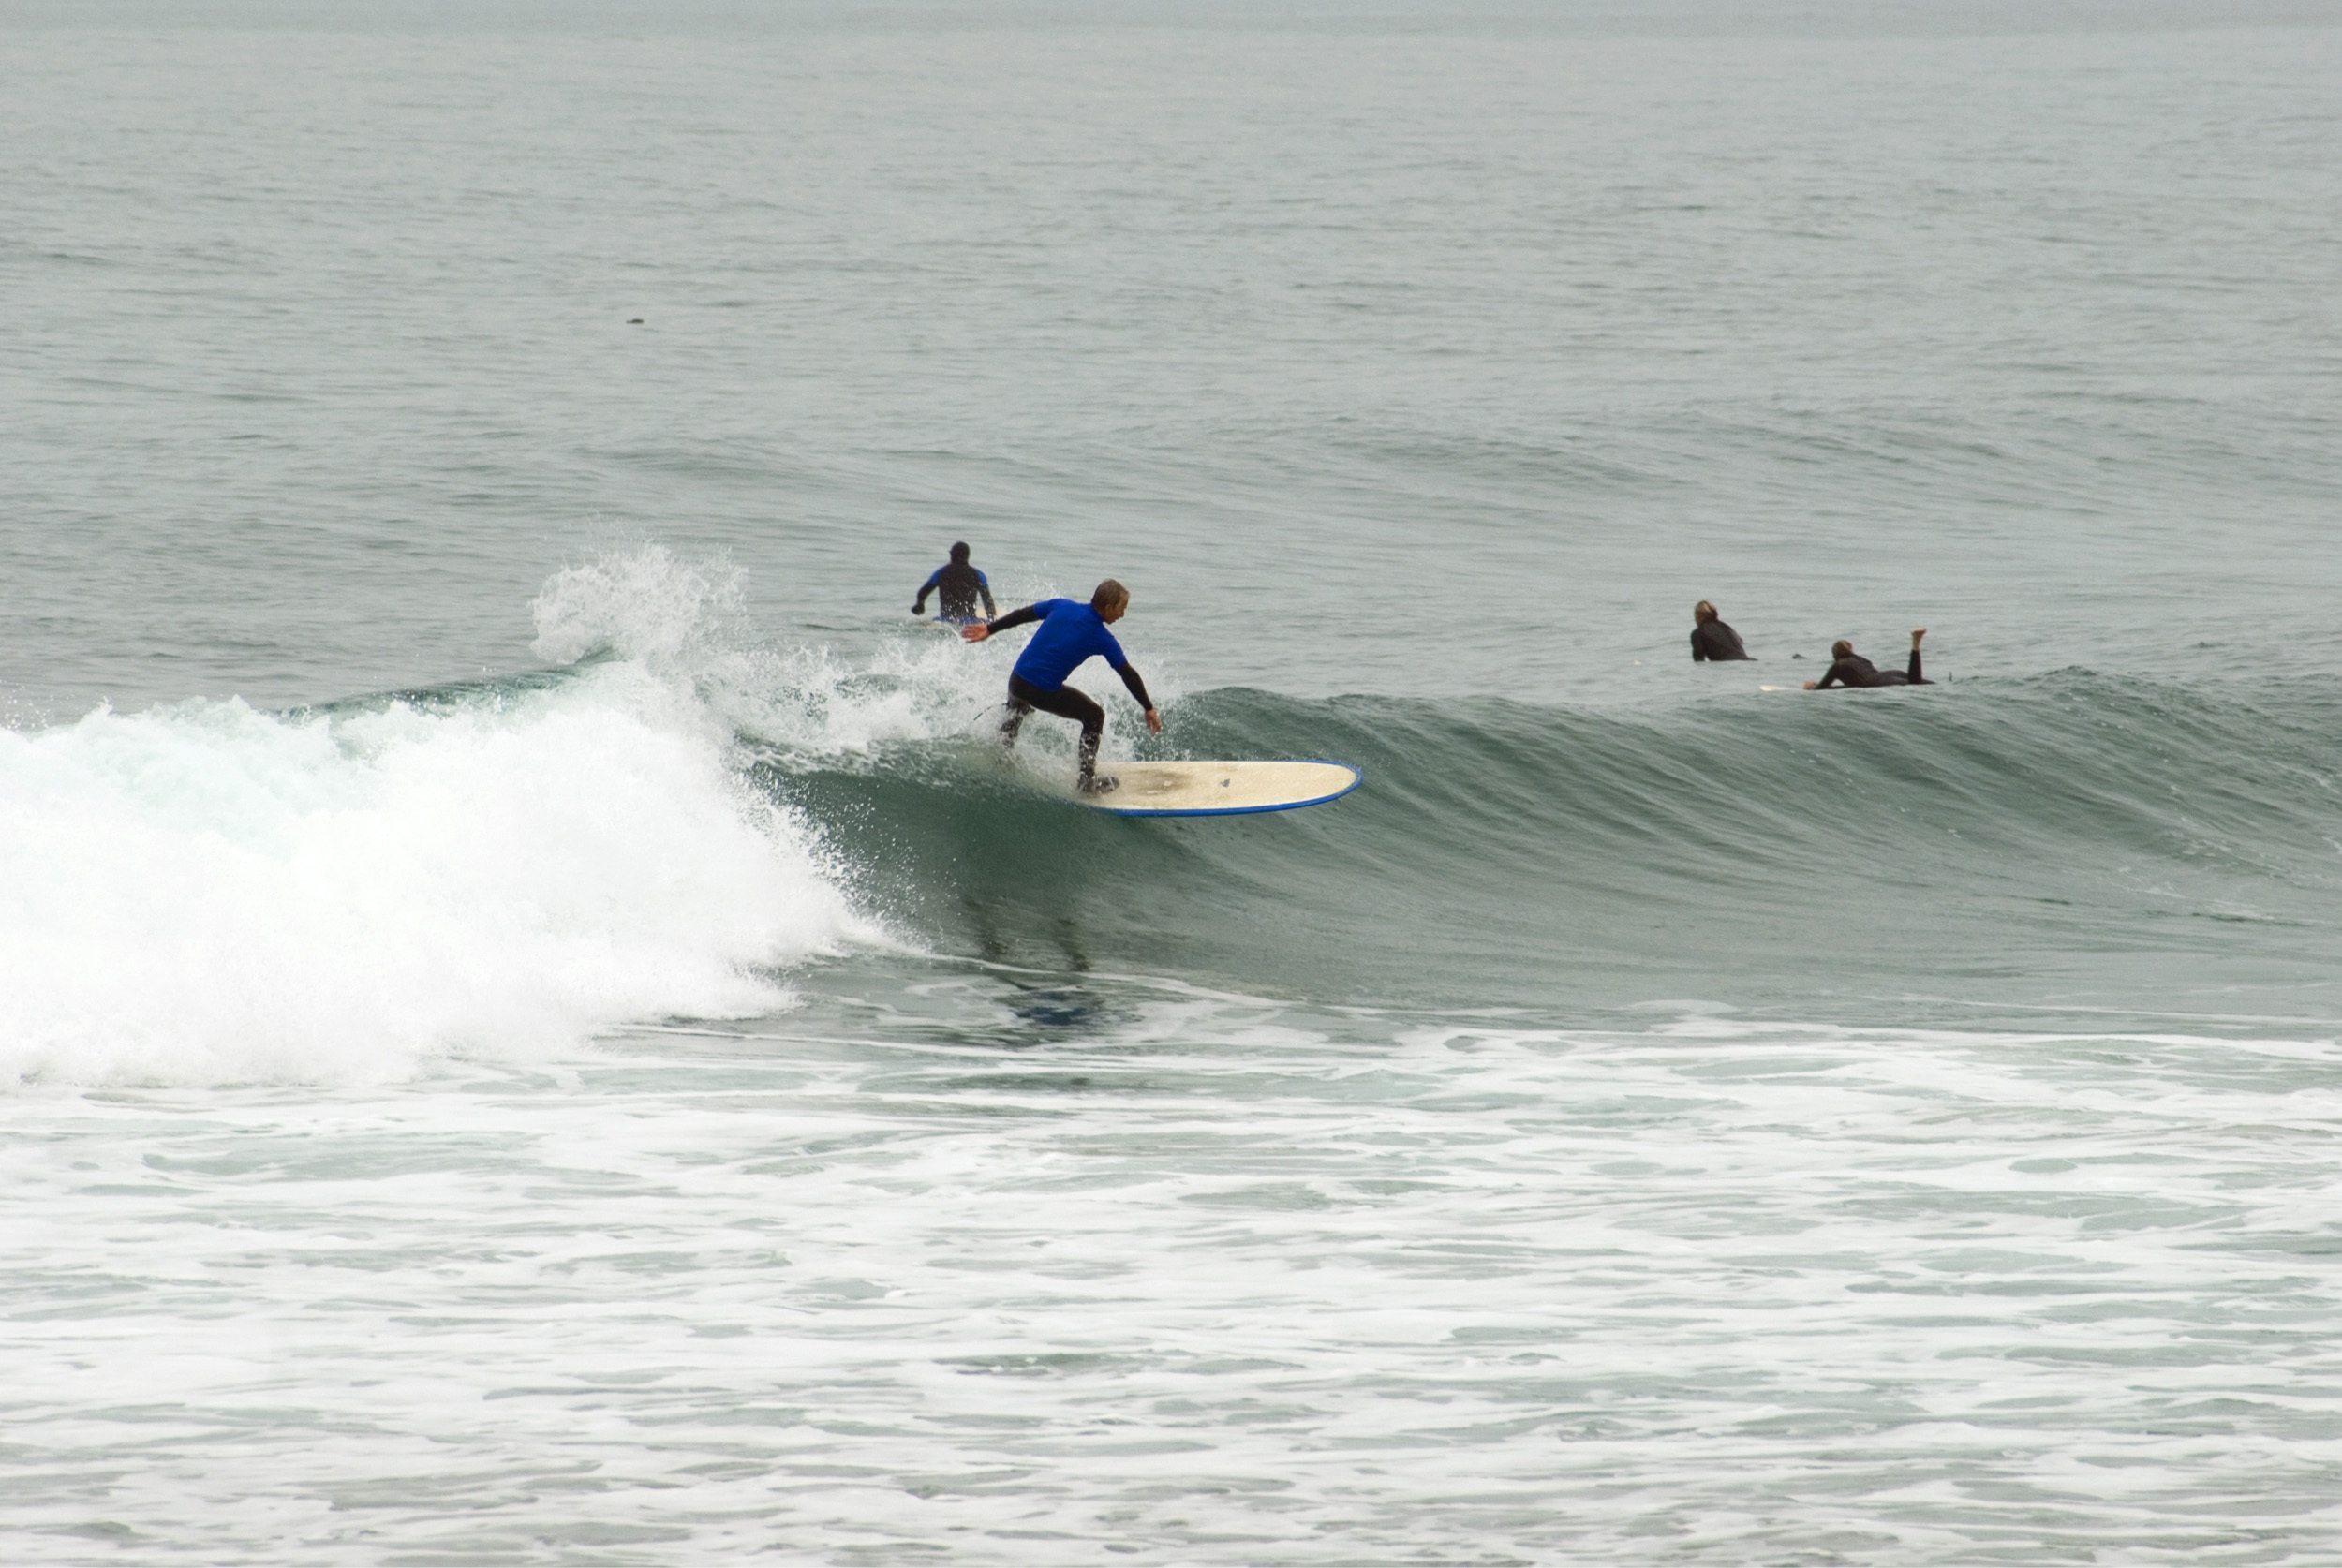
sea, ocean, wave, surf, surfing, surfboard, extreme sport, sports, boating, water sport, wind wave, boardsport, surfing equipment and supplies, surface water sports, individual sports, bodyboarding, beach surf, surf riding